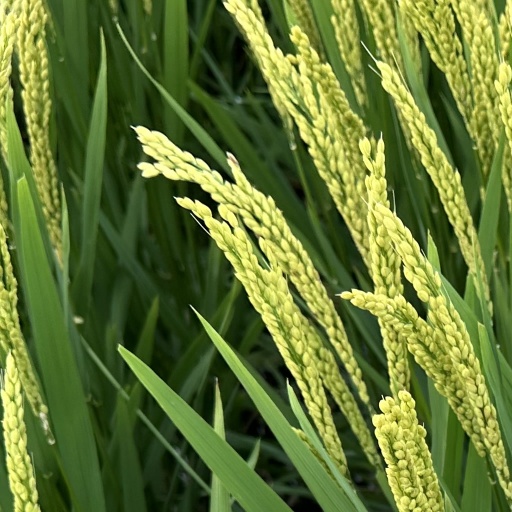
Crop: rice